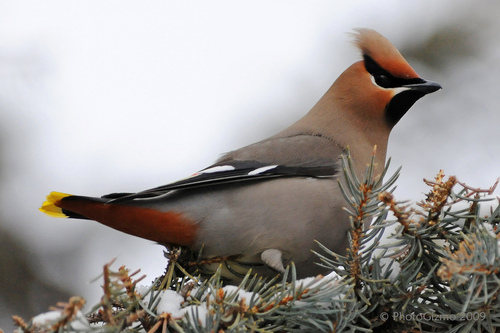
this is a grey bird with a red and yellow tail and a red face.
a colorful bird with a black bill, orange head and neck, and a grey body, with black wings and an orange, black and yellow tail.
this is a grey bird with a brown and yellow tail wing and a red head.
small bird multi colored with grey, black, white, orange , red, and yellow body.
this bird has a orange and red crown, with a short black bill. the throat and eyerings are black. the cheek patches are white. the wings are black and white with brown coverts. the belly, back and body are brown. the tail is red with a yellow tip.
this bird is light gray with a light orange patch on its under-tail covets, neck and crown, and a black malar stripe and nape.
this bird has a short black bill, a bright yellow tip of tail, and its crown is orange-red and raised.
a sleek gray bird with a tall orange crown and a severe white line under its eye.
this bird has a black bill, red crown, white flank, and red abdomen.
this bird has wings that are gray and black and has a red crown
Species: Bohemian Waxwing